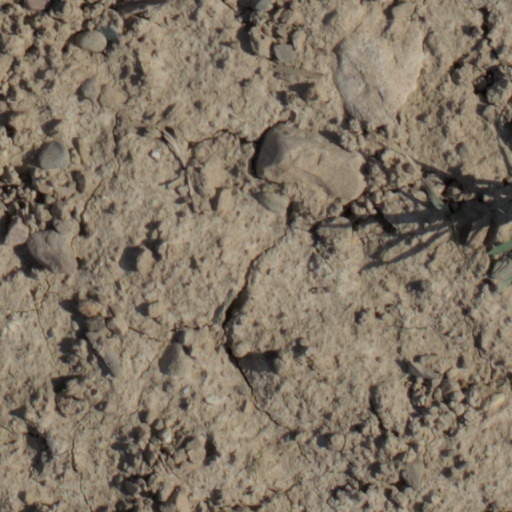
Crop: wheat